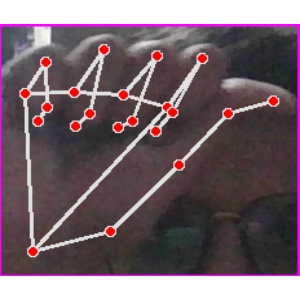
अक्षर: छ